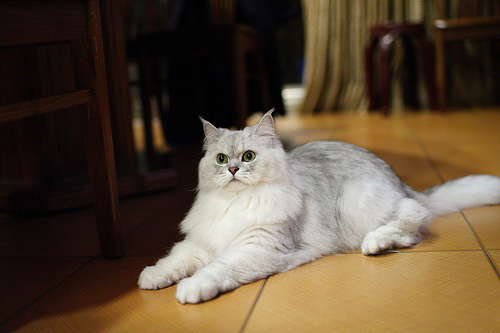
Animal: cat
Breed: Persian